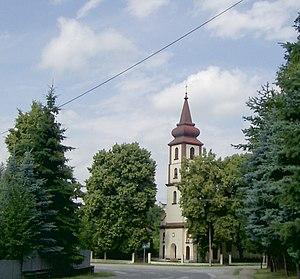
Ruskov est un village de Slovaquie situé dans la région de Košice.